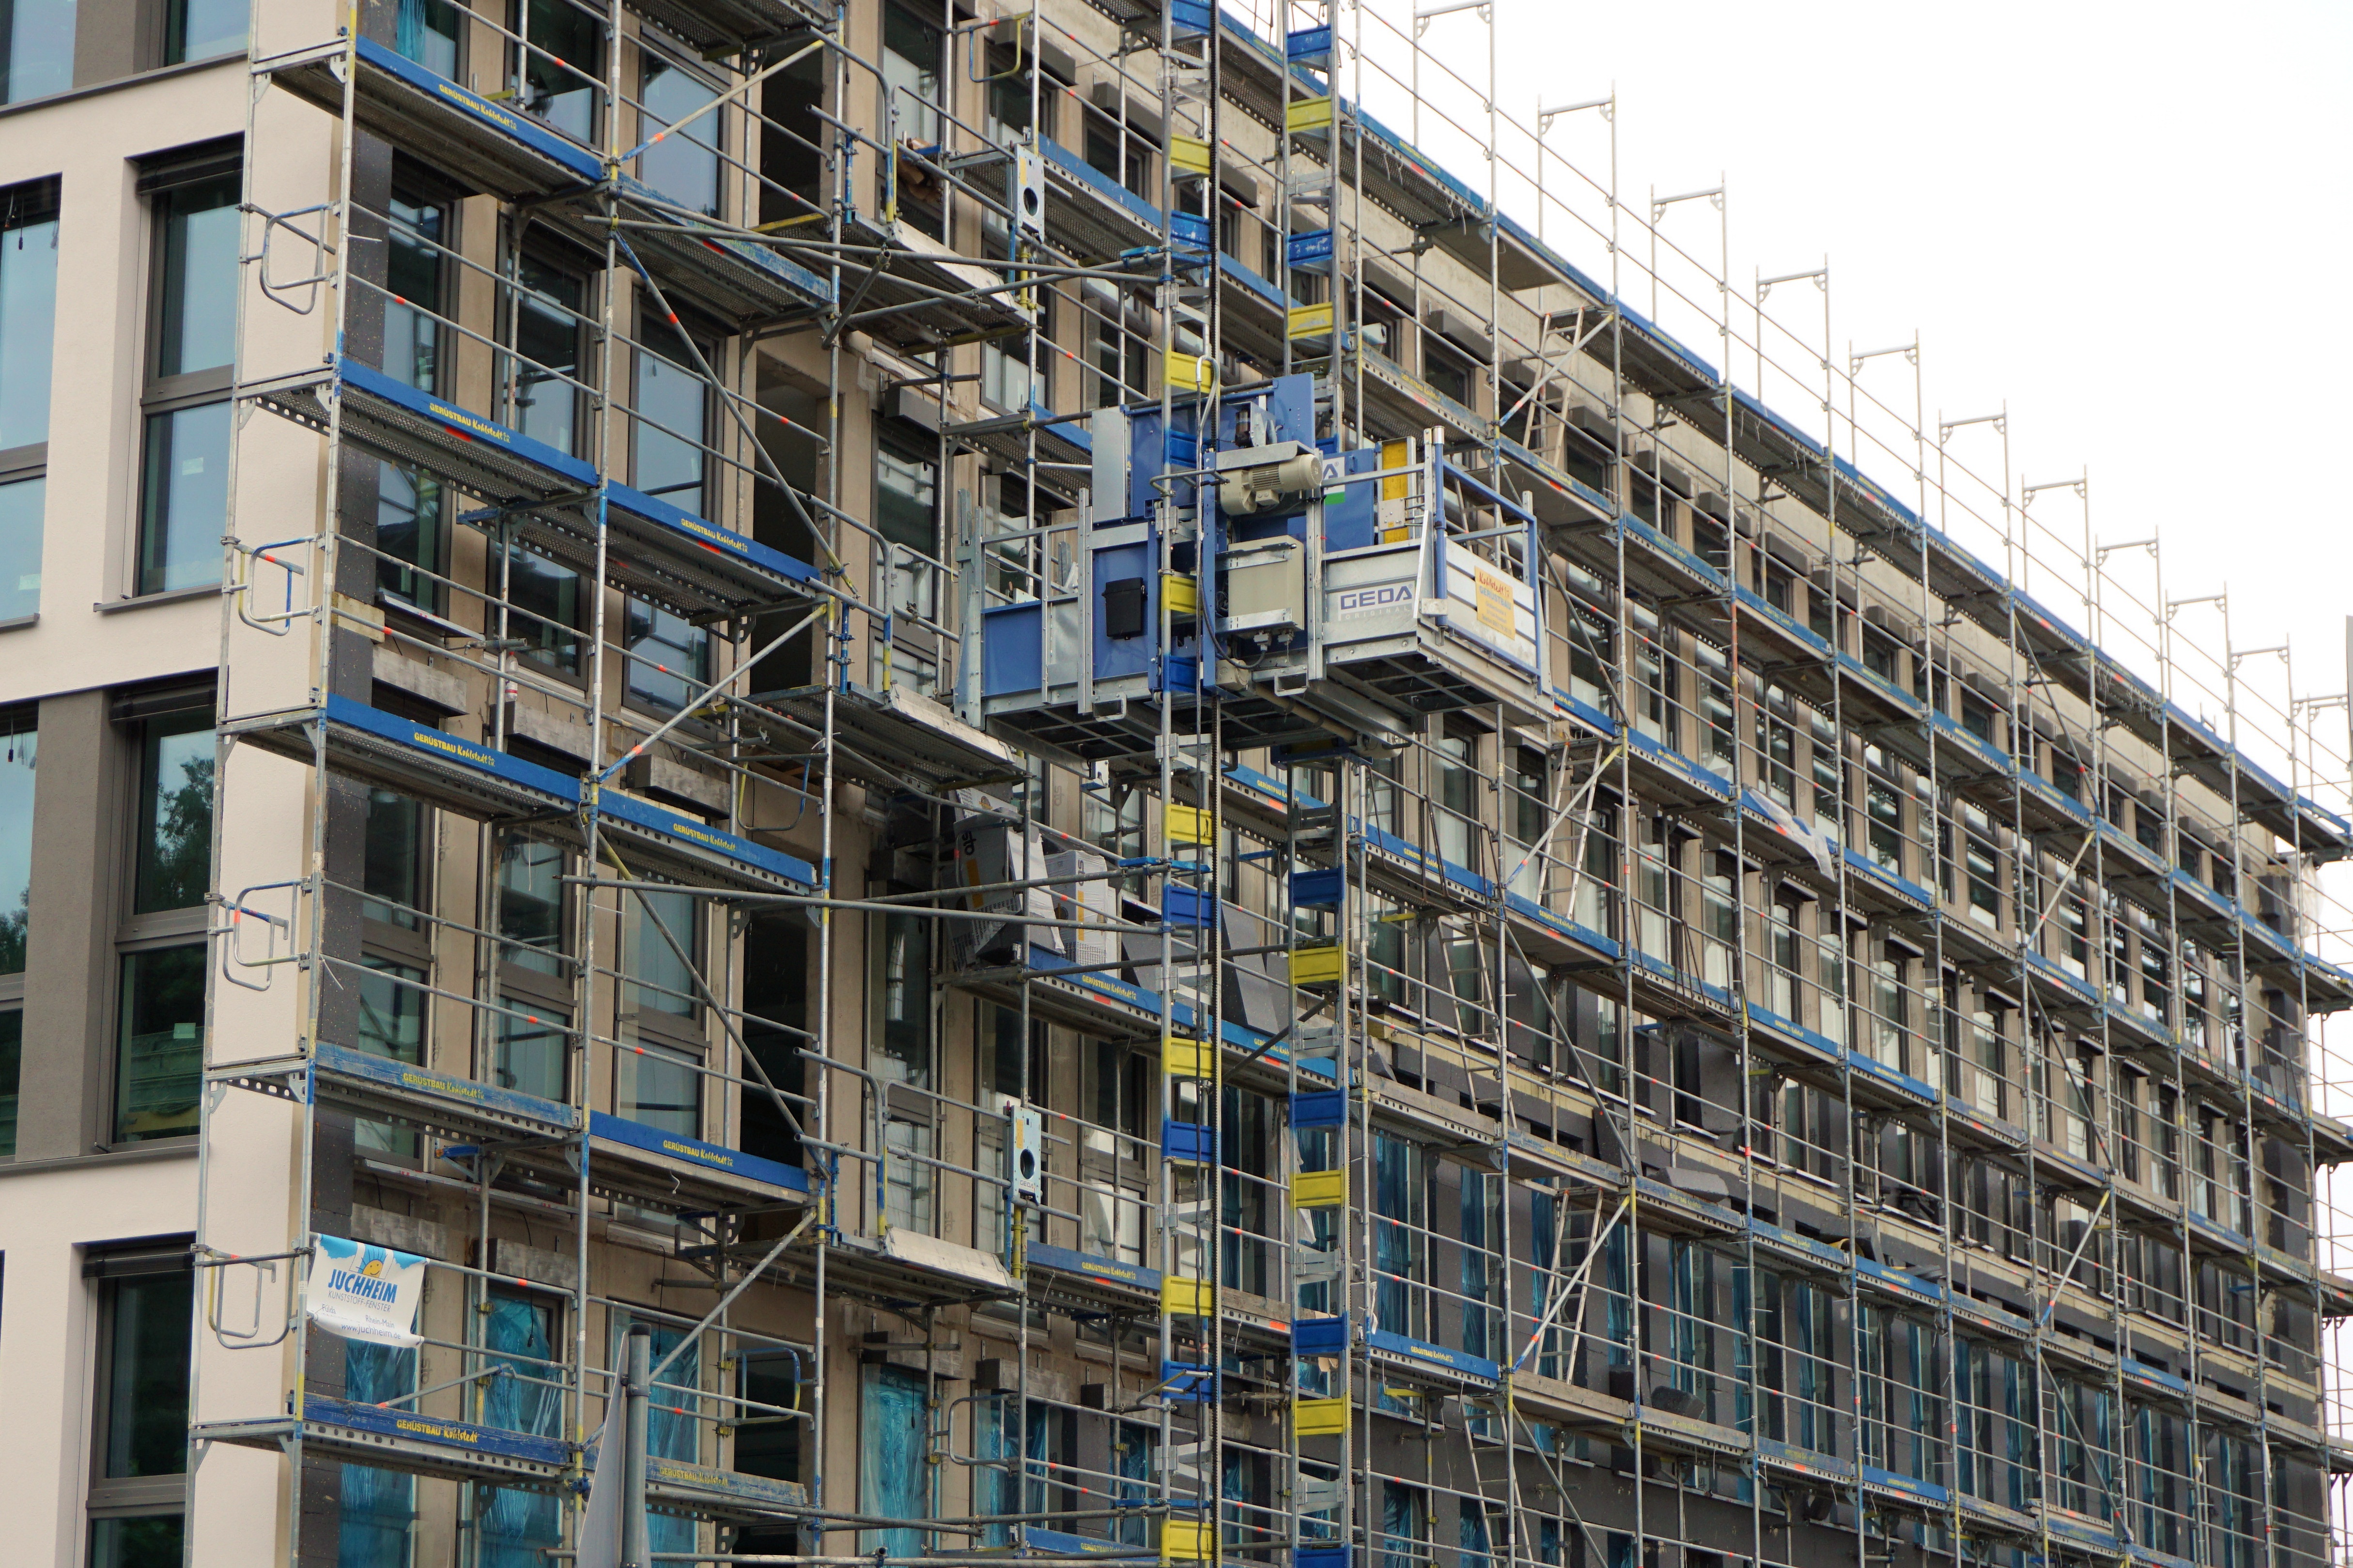
work, architecture, technology, building, city, home, skyscraper, cityscape, downtown, construction, plaza, facade, property, apartment, shell, tower block, rehabilitation, build, scaffolding, crane, site, renovation, metropolis, support, condominium, neighbourhood, scaffold, baukran, craftsmen, housewife, construction work, conversion, building construction, renovate, working scaffold, urban area, residential area